Cambridge Springs station

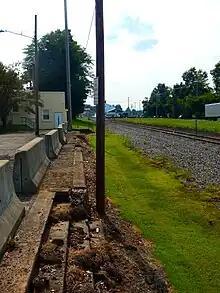
Cambridge Springs station's former platform and stairs in July 2015

In October 1924, the Erie Railroad documented the location of the Cambridge Springs depot as the halfway point of the line between New York and Chicago. Located historically at from New York, a monument was made to recognize the spot, with a celebration in October. Over 175 railroad station agents and their spouses attended the ceremony which unveiled a marble monument stating the halfway point. The event was held at the Bartlett and Riverside hotels in Cambridge Springs, during a convention of the Erie Railroad. The 132-year old Riverside Inn was demolished in a fire that ravaged the building on May 2, 2017.